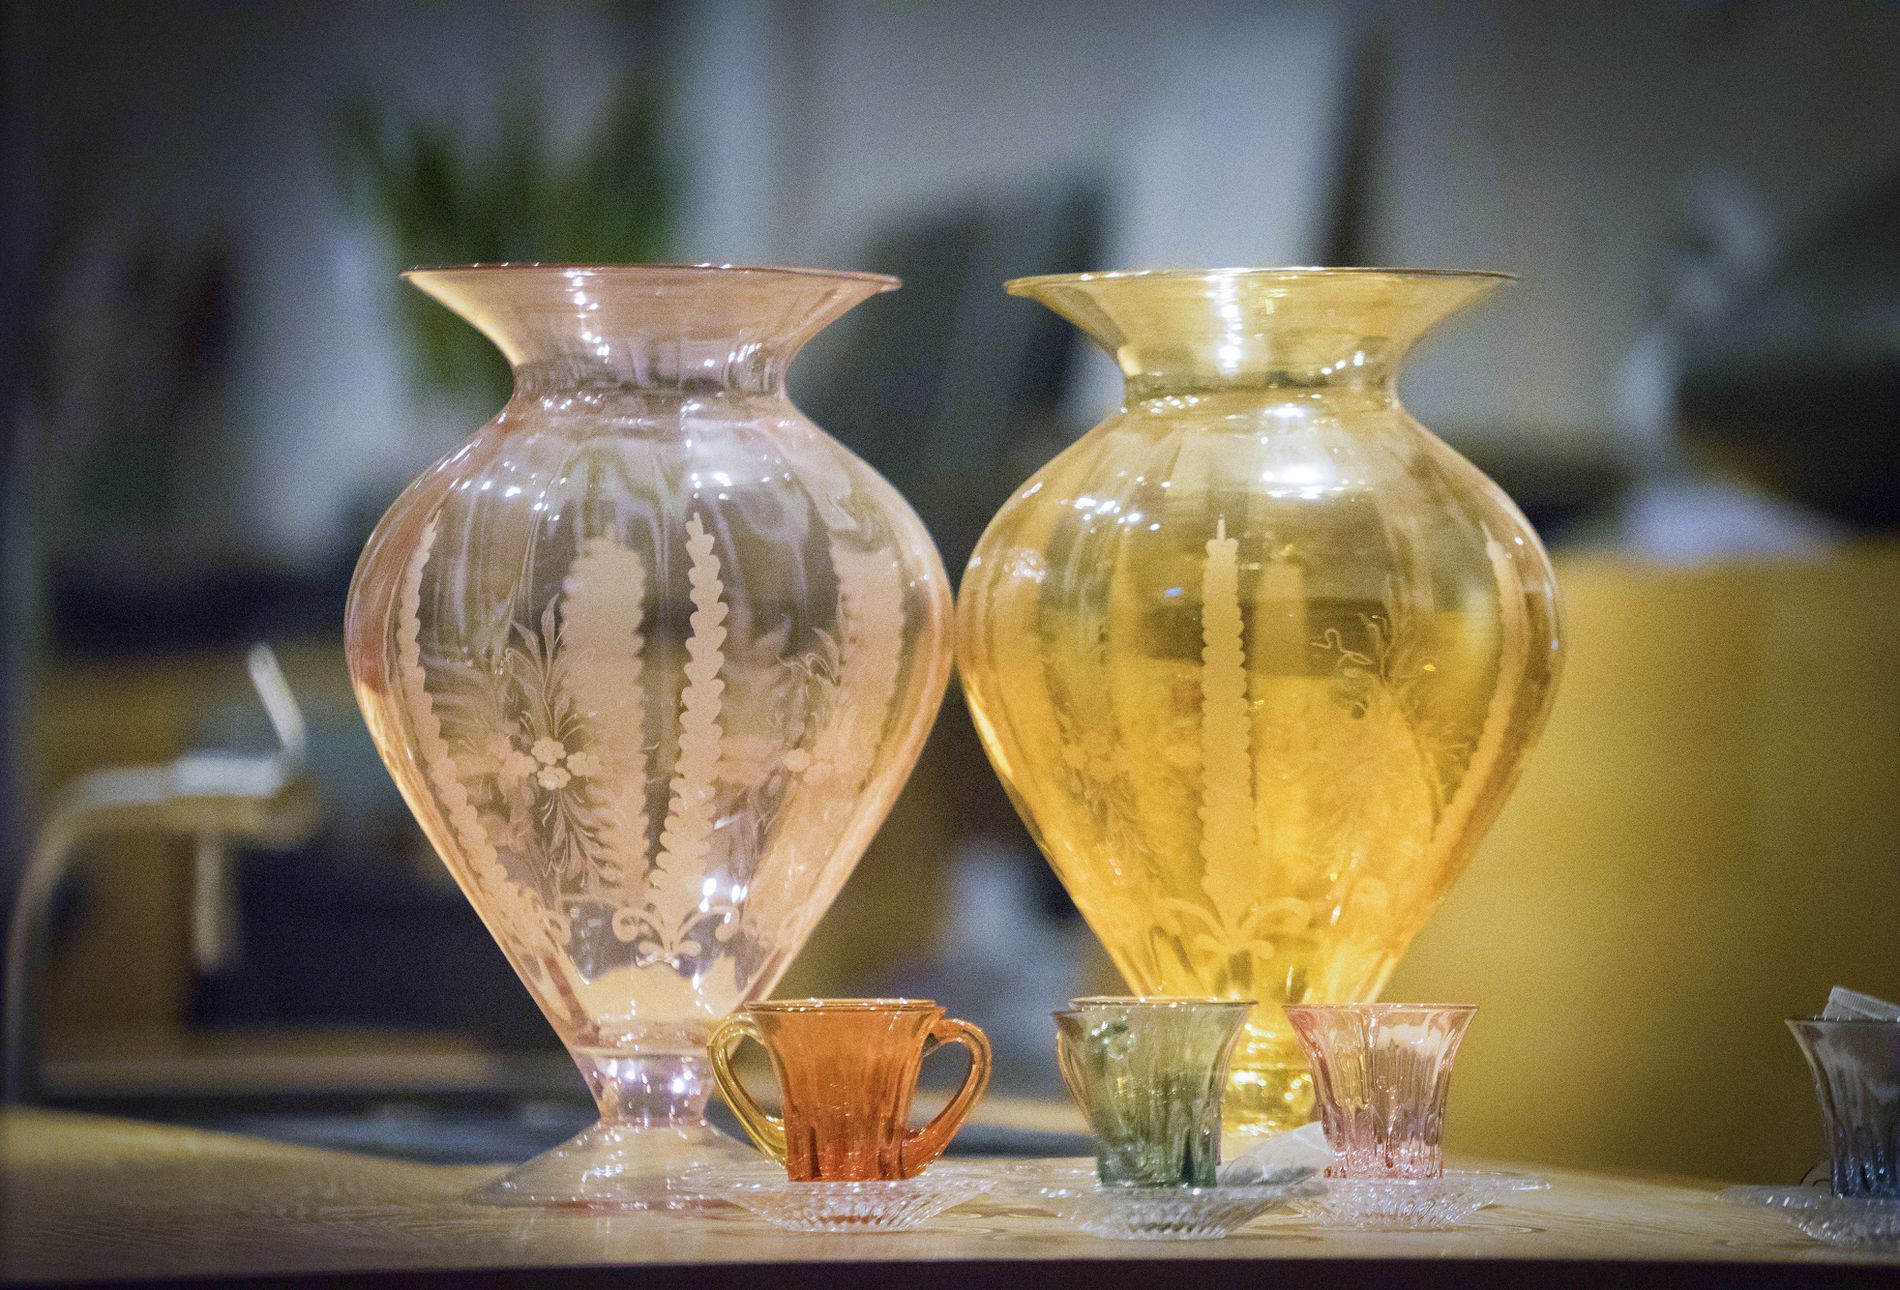
Cups and Vases
a photograph of what seems to be a dining table containing pretty glass cups, saucers, and vases.
A medium shot taken at an eye level camera angle of glass cups and vases, their colors are off white to yellow and light brown. There are natural designs on them. The atmosphere is cozy and comfortable.
Labels: Pottery, Jar, Jug, Cup, Cookware, Pot, Glass, Vase, Furniture, Table, Tabletop, Water Jug, Table Top, Background, Cups, tea set, saucers, Saucer
Camera: SONY ILCE-7M2
Lens: FE 70-200mm F4 G OSS
Aperture: F4
Exposure: 1/200 sec
ISO: 6400
Focal length: 200.0 mm